Shinawatra University

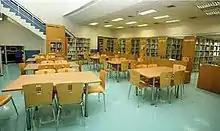

The Shinawatra University Library uses the Library of Congress classification system. Search via the Internet is supported.